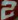
Number: 2